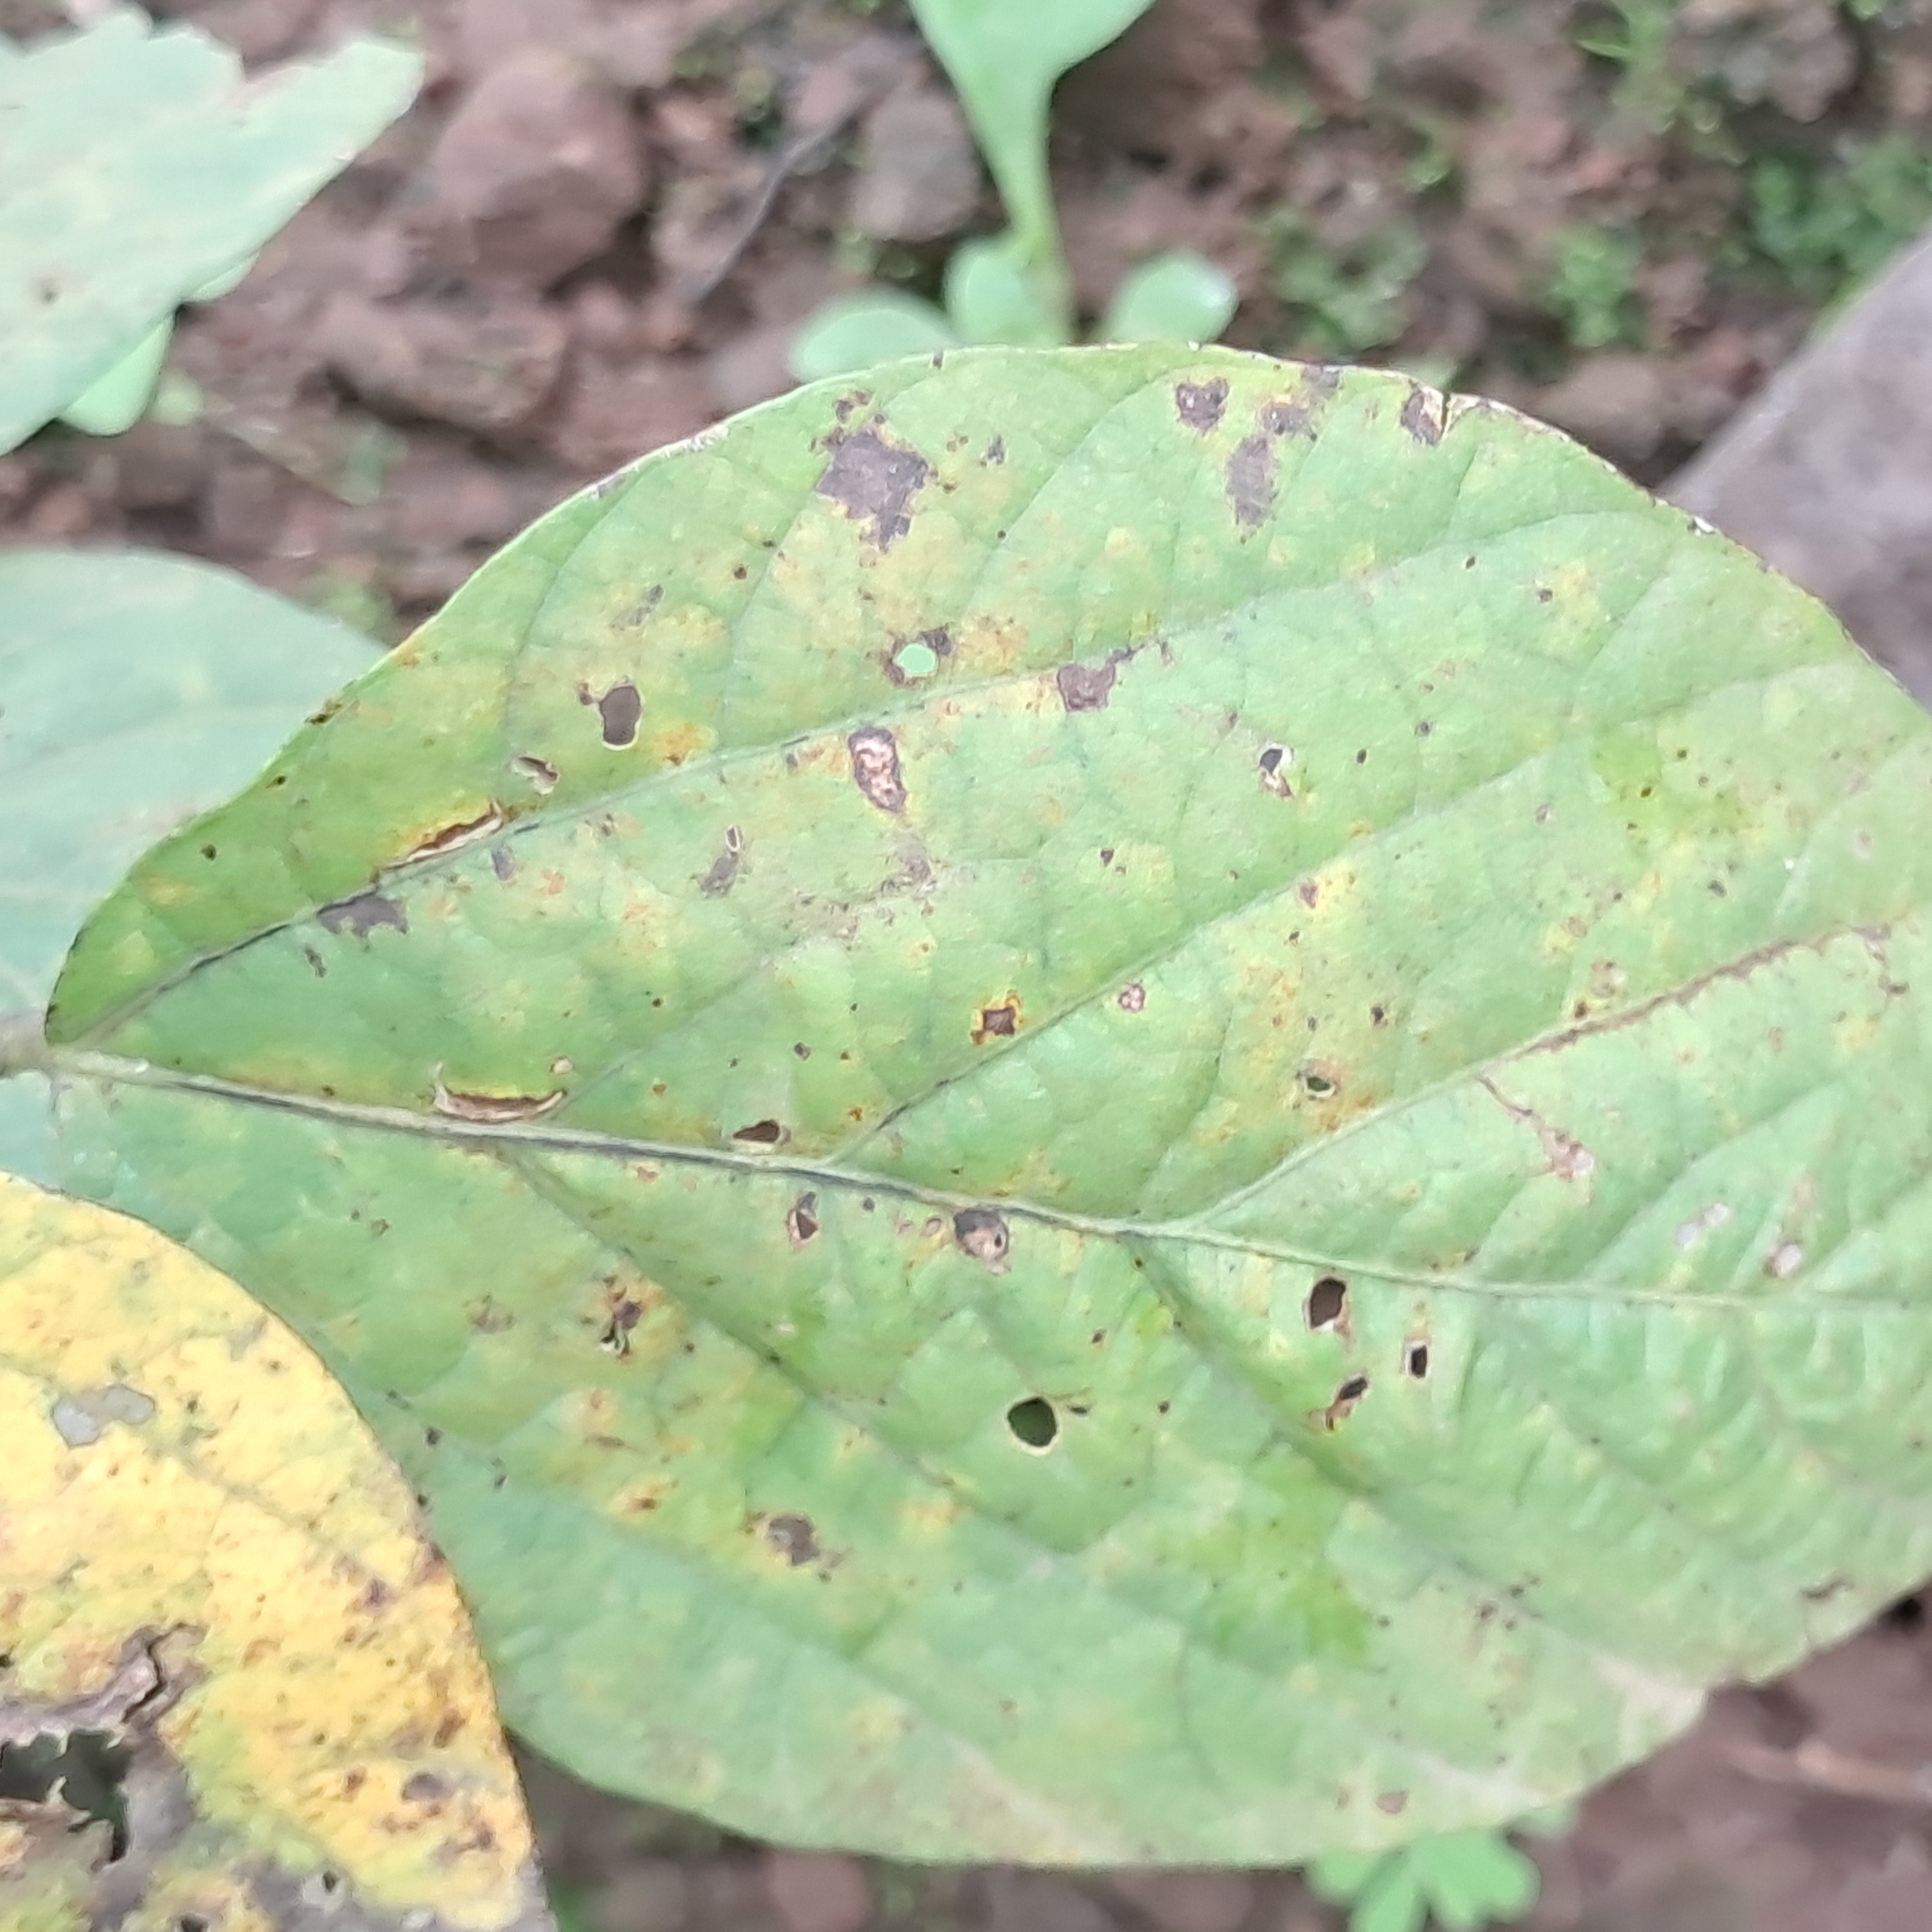
Label: Spectoria_Brown_Spot